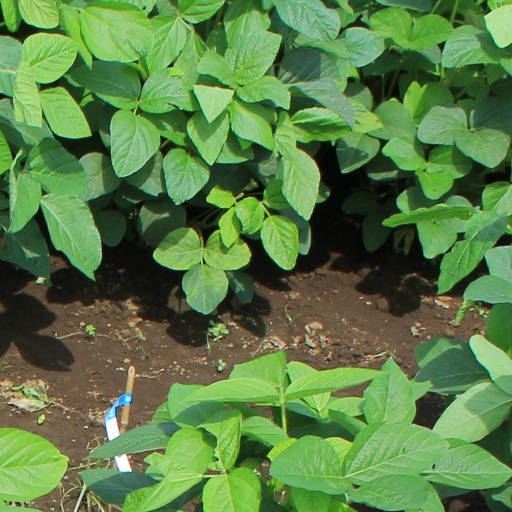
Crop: soybean